Polyfullerene

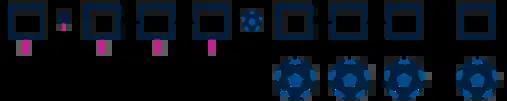

An example of the second approach is ring-opening metathesis polymerisation (ROMP) of norbornene bearing C or copolymerization of pure norbornene and C functionalized norbornene.